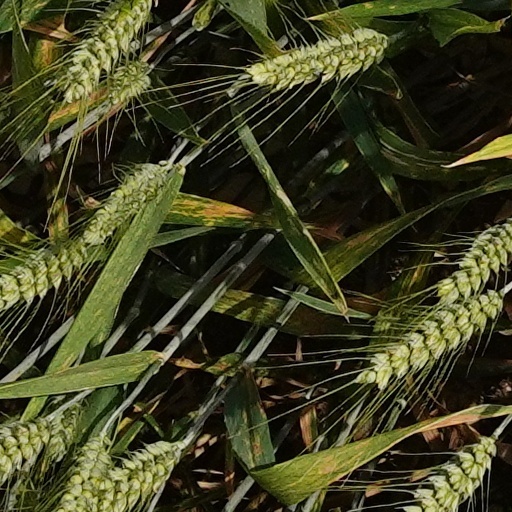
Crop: wheat